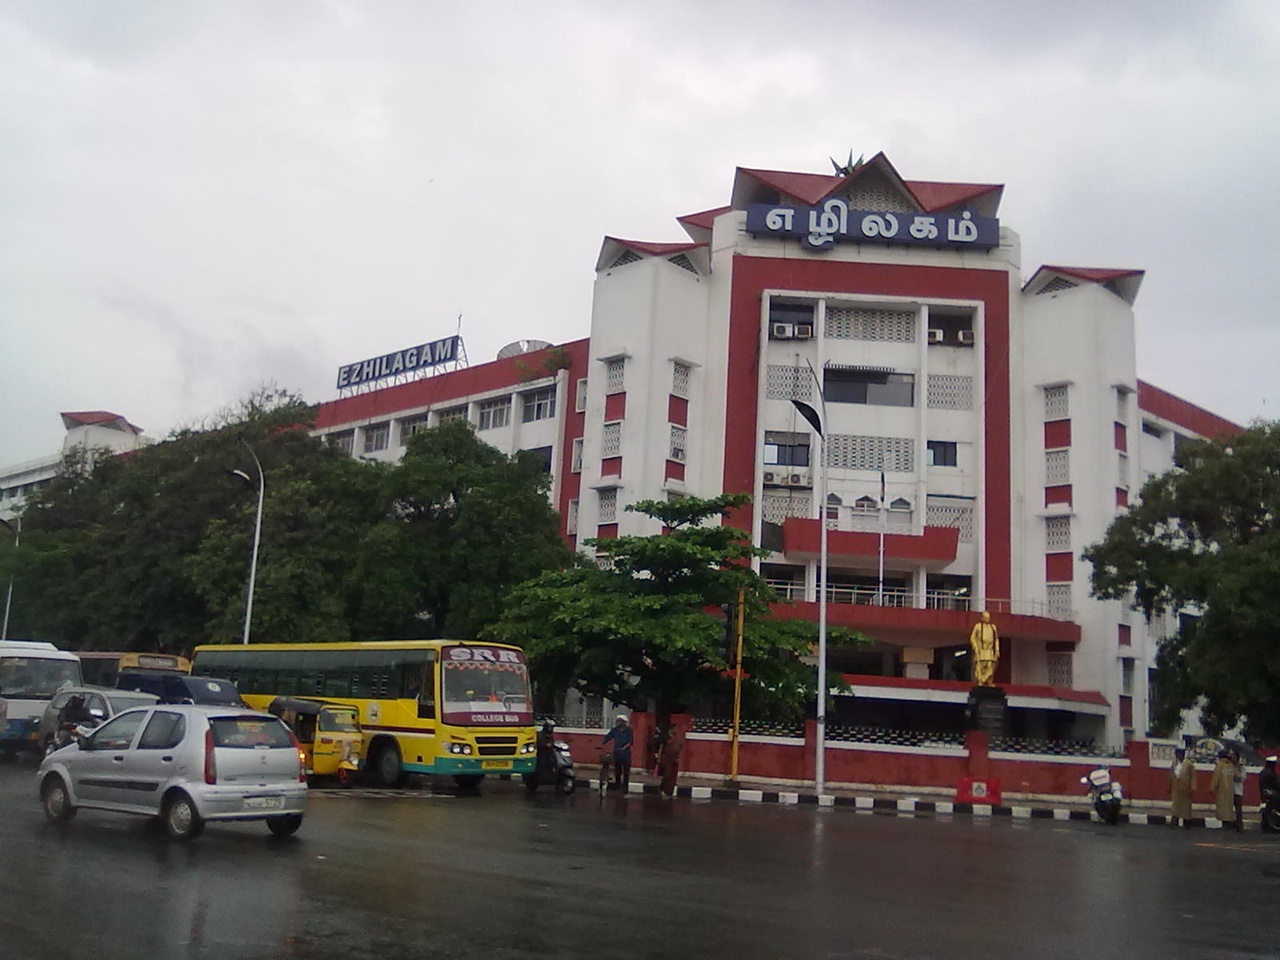
Ezhlilagam Chennai